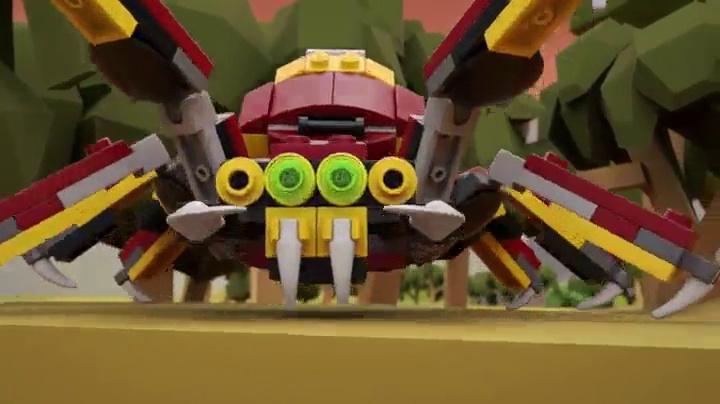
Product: LEGO Creator 3in1 Mythical Creatures 31073 Building Kit (223 Pieces)
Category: Toys & Games | Building Toys | Building Sets
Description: LEGO Creator 3in1 building toys are compatible with all LEGO construction sets for creative building.
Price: $14.99
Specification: ProductDimensions:10.3x5.5x1.9inches|ItemWeight:10.2ounces|ShippingWeight:10.2ounces(Viewshippingratesandpolicies)|DomesticShipping:ItemcanbeshippedwithinU.S.|InternationalShipping:Thisitemisnoteligibleforinternationalshipping.LearnMore|ASIN:B075RFBKNS|Itemmodelnumber:6213403|Manufacturerrecommendedage:7-12years